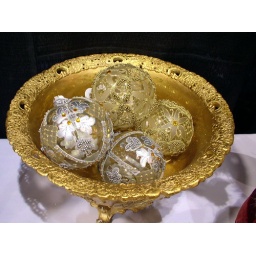
tree ornaments in gold and silver